Concentric Group

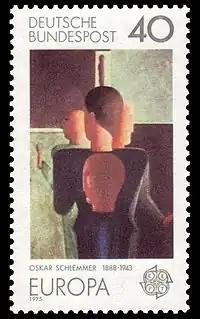
Stamp series Europa 1975

In 1975, the work was used on a postage stamp, for the Deutsche Bundespost's 40th anniversary.